Amrita Sher-Gil

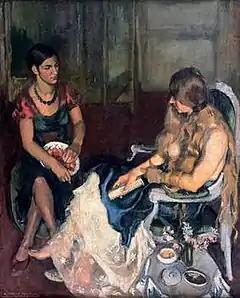
"Young Girls", 1932, oil on canvas, 133×164 cm, National Gallery of Modern Art, Delhi

Amrita Sher-Gil was born Dalma-Amrita on 30 January 1913, at 4 Szilágyi Dezső square, Budapest, then part of the Austro-Hungarian Empire. Her father was Umrao Singh Sher-Gil Majithia, an Indian Jat Sikh aristocrat from the Majithia family and a scholar in Sanskrit and Persian, and her mother was Marie Antoinette Gottesman, a Hungarian-Jewish opera singer who came from an affluent bourgeois family. Her parents first met in 1912, while Marie Antoinette was visiting Lahore. Her mother came to India as a companion of Princess Bamba Sutherland, the granddaughter of Maharaja Ranjit Singh. Sher-Gil was the elder of two daughters; her younger sister was Indira Sundaram (née Sher-Gil; born in March 1914), mother of the contemporary artist Vivan Sundaram. The family were obliged to remain in Budapest until after the First World War. She was the niece of Indologist Ervin Baktay. Baktay noticed Sher-Gil's artistic talents during his visit to Shimla in 1926 and was an advocate of Sher-Gil pursuing art. He guided her by critiquing her work and gave her an academic foundation to grow on. When she was a young girl she would paint the servants in her house, and get them to model for her. The memories of these models would eventually lead to her return to India.